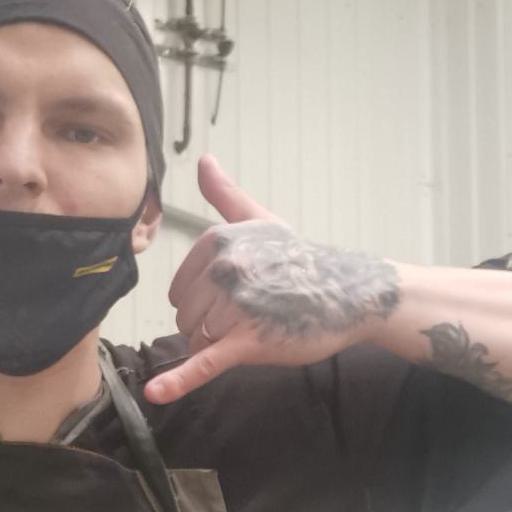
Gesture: call